New York City ethnic enclaves

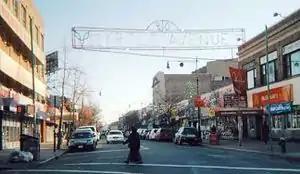
The Myrtle Avenue Business Improvement District runs from Wyckoff Avenue to Fresh Pond Road in Ridgewood.

By 1988, 90% of the storefronts on Eighth Avenue in Sunset Park, in southern Brooklyn, had been abandoned. Chinese immigrants then moved into this area, not only new arrivals from China, but also members of Manhattan's Chinatown, seeking refuges from high rents, who fled to the cheap property costs and rents of Sunset Park and formed the Brooklyn Chinatown, which now extends for 20 blocks along Eighth Avenue, from 42nd to 62nd Streets. This relatively new but rapidly growing Chinatown located in Sunset Park was originally settled by Cantonese immigrants like Manhattan's Chinatown in the past, but is now being repopulated by Fujianese (including Fuzhou people) and Wenzhounese immigrants.